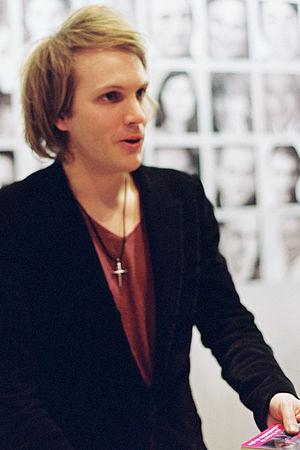
Salon du livre 2009 Paris
Florian Zeller, né le 28 juin 1979 à Paris, est un écrivain et réalisateur français.